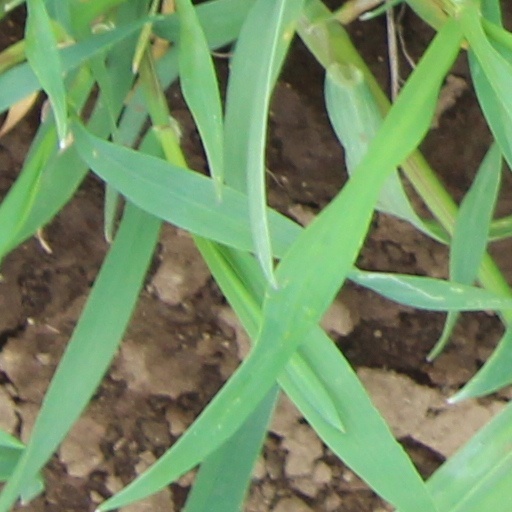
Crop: wheat